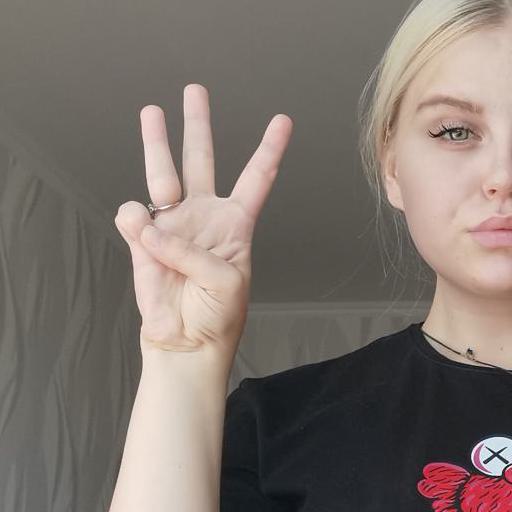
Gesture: three